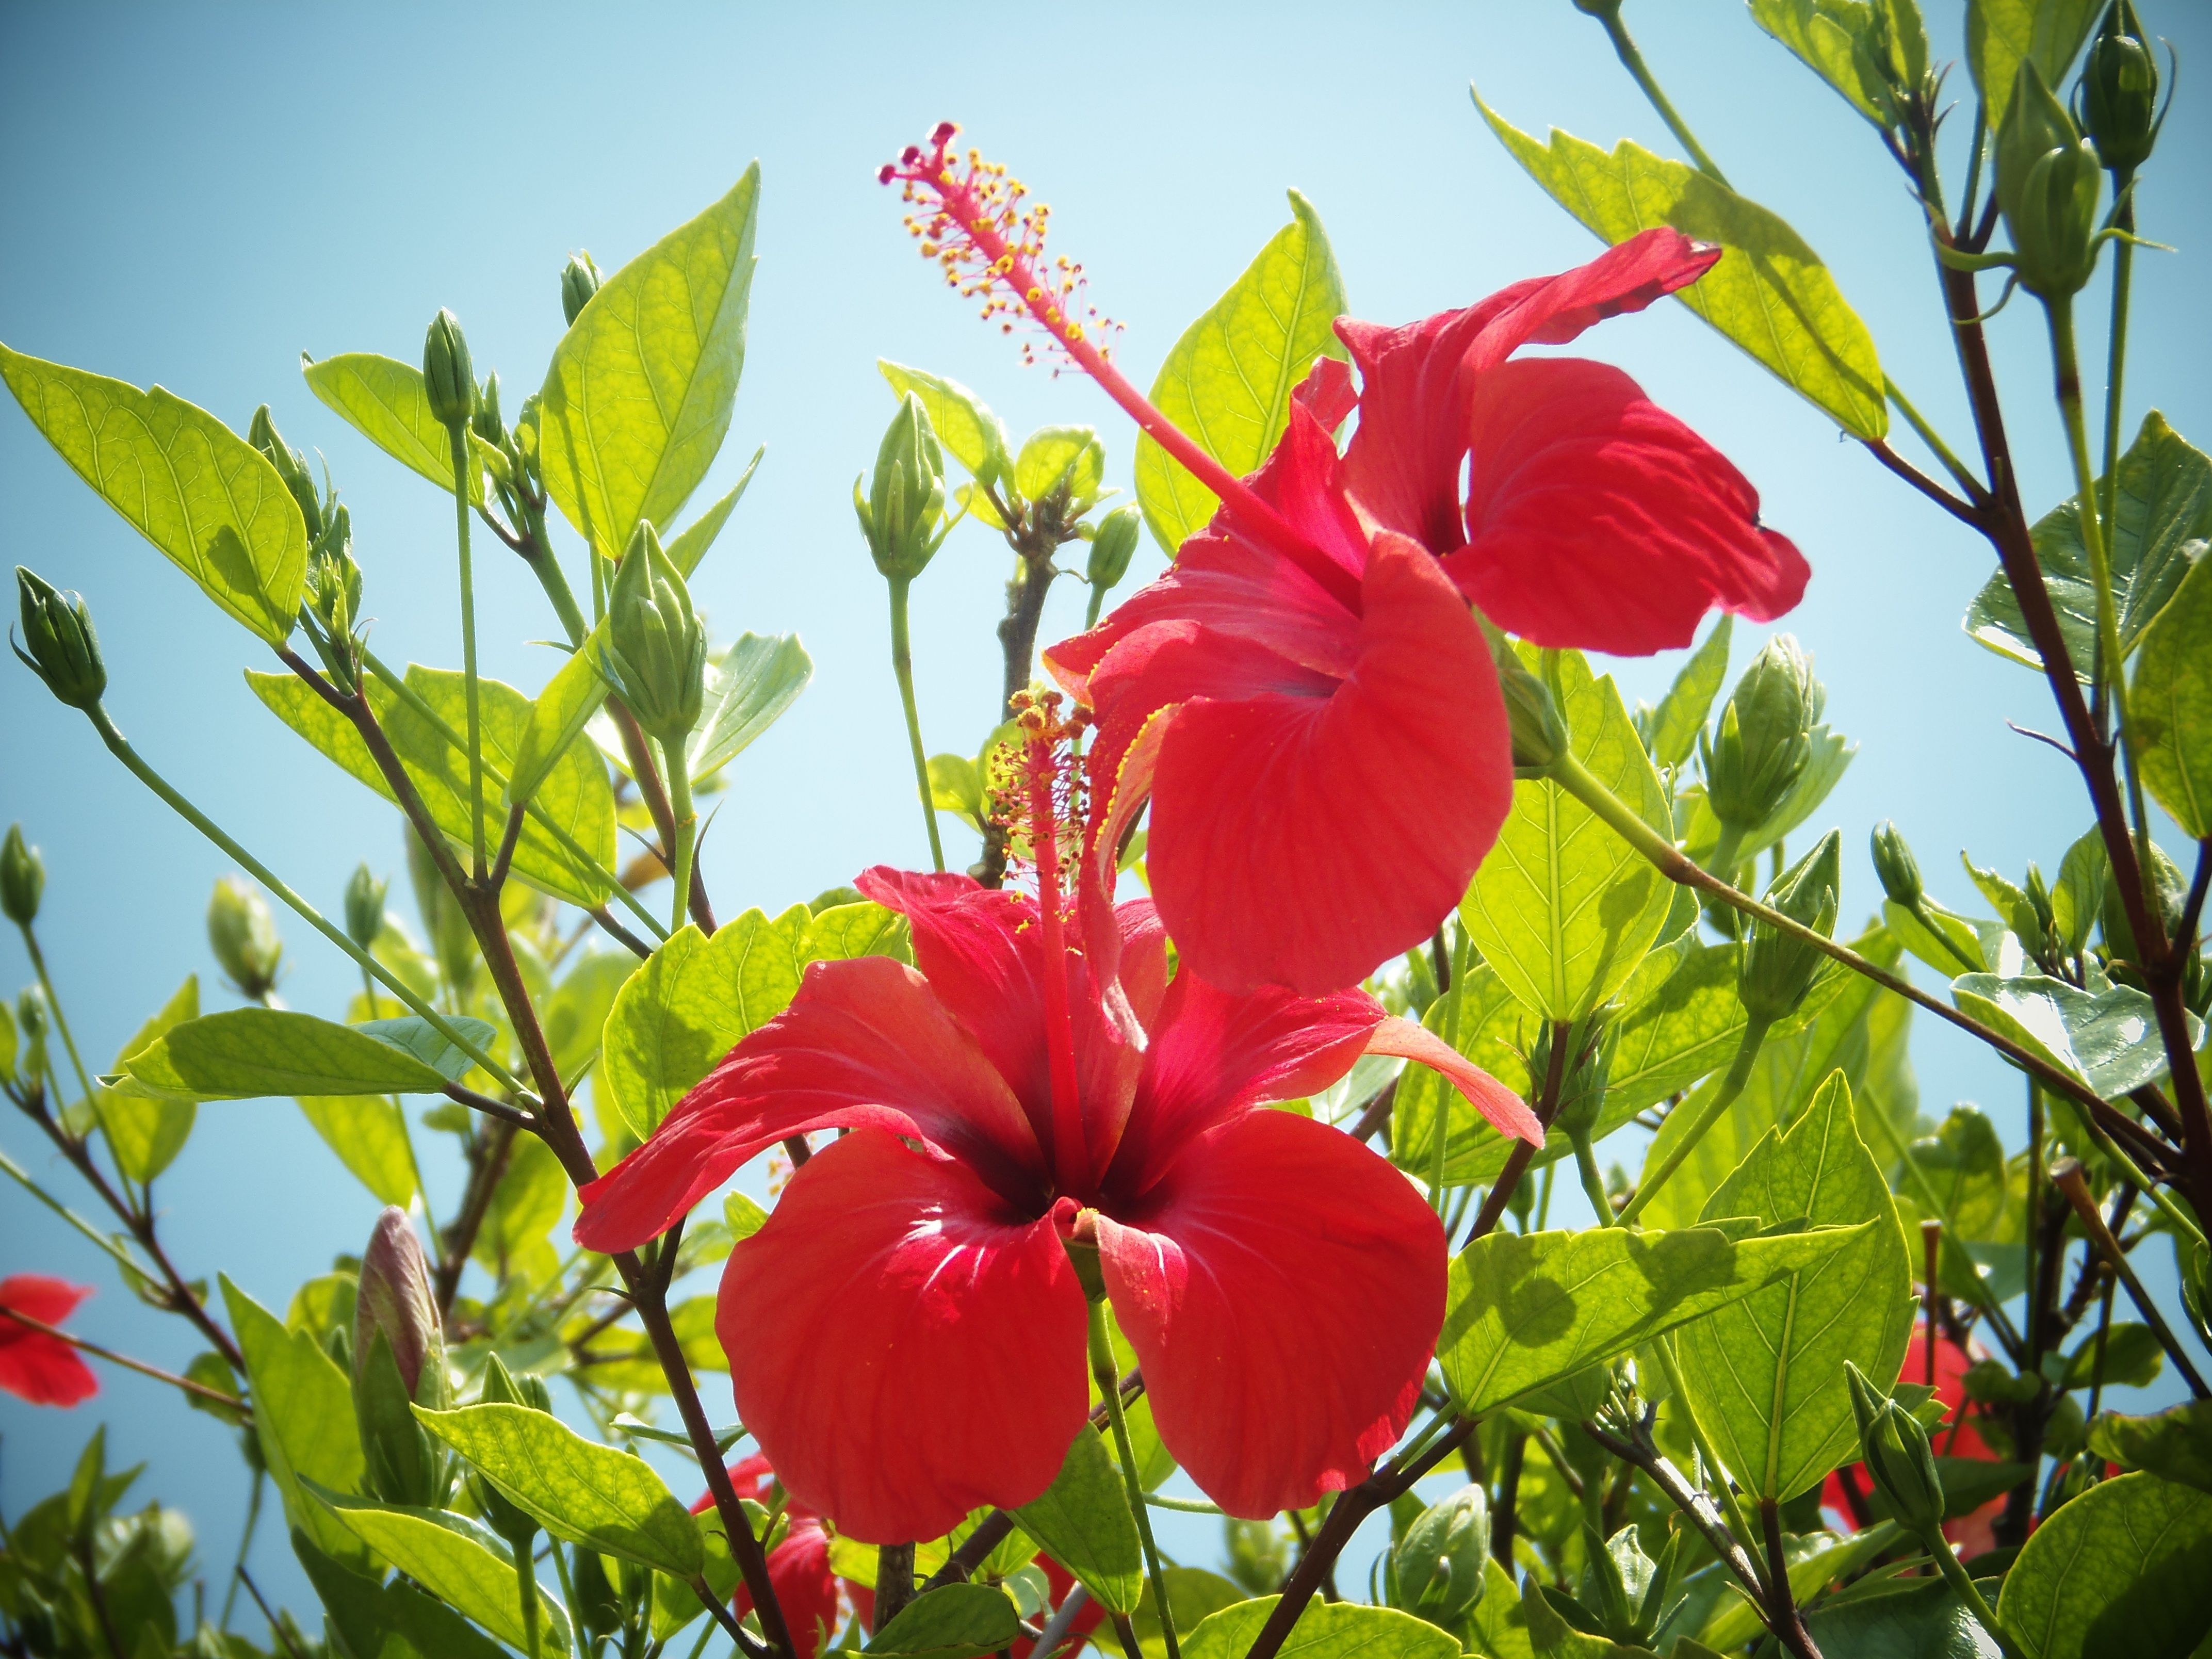
nature, blossom, plant, leaf, flower, petal, mediterranean, red, botany, flora, shrub, pistil, hibiscus, flowering plant, chinese hibiscus, fall flower, land plant